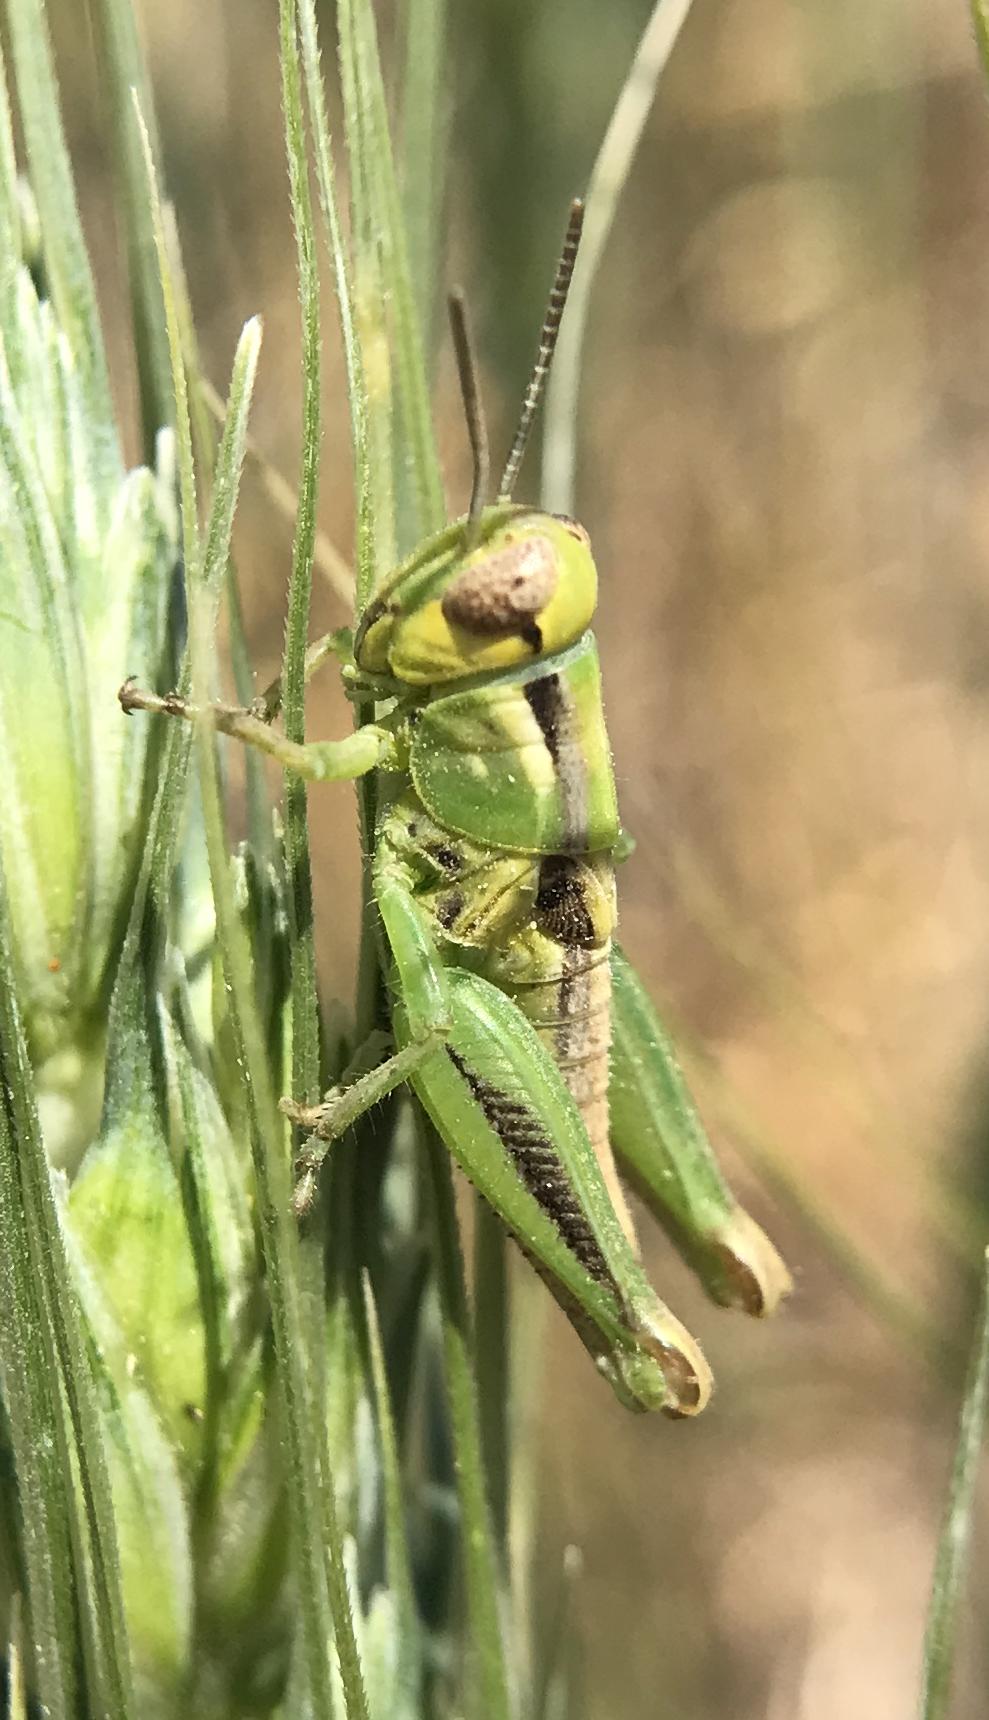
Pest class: occasional_pest